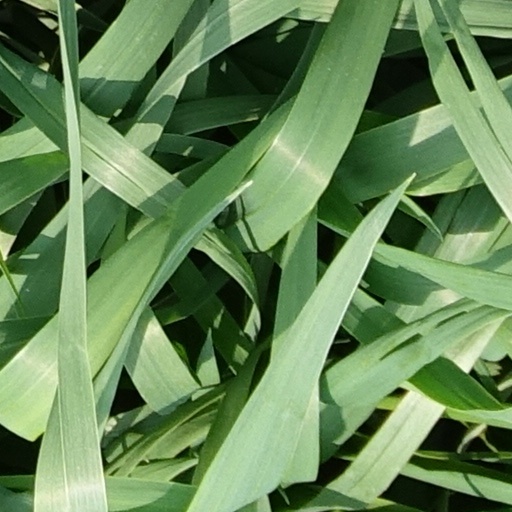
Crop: wheat